Hackathon

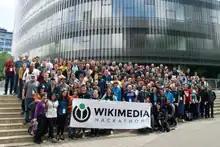
A Wikimedia Hackathon in Prague

A hackathon (also known as a hack day, hackfest, datathon or codefest; a portmanteau of "hacking" and "marathon") is an event where people engage in rapid and collaborative engineering over a relatively short period of time such as 24 or 48 hours. They are often run using agile software development practices, such as sprint-like design wherein computer programmers and others involved in software development, including graphic designers, interface designers, product managers, domain experts, and others collaborate intensively on engineering projects, such as software engineering.